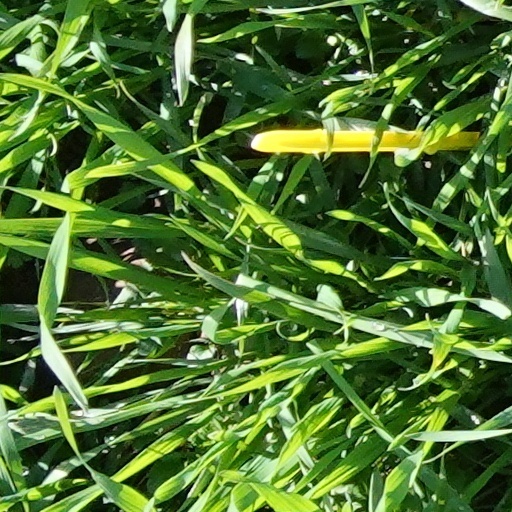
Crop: wheat